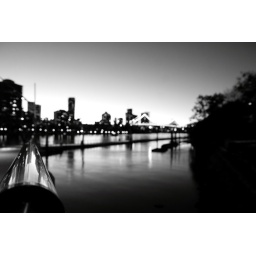
The floating river walkway with the Story bridge in the background.